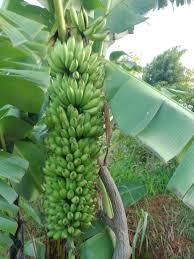
Mkungu mkubwa wa ndizi mbichi unaonekana ukining'inia kwenye mgomba. Ndizi zote zina rangi ya  kijani kibichi. Zimepangwa kwa savu nyingi zikiwa zimeshikamana. Majani makuu kubwa, mapana na marefu. Ya mgomba pia yanaonekana wazi.